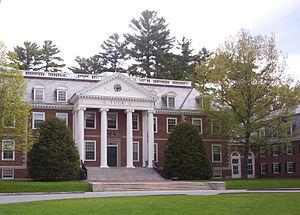
Le Dartmouth College est une université privée du nord-est des États-Unis, située dans la ville de Hanover, dans l'État du New Hampshire. Elle fait partie de l'Ivy League et constitue l'une des neuf universités coloniales fondées avant la Révolution américaine. Elle est l'un des plus anciens établissements d'enseignement supérieur américain et la plus petite de l'Ivy League avec 5 744 étudiants. Créé en 1769 par Eleazar Wheelock, avec des fonds levés partiellement par les efforts d'un prêcheur appelé Samson Occom, le Dartmouth College fonctionne aujourd'hui avec un budget annuel de 629,4 millions de dollars et une dotation de 4,5 milliards de dollars en 2015. Trois écoles spécialisées se trouvent sur son campus : de médecine, d'ingénierie et de commerce. L'université contribue à la vie culturelle de la région avec ses bibliothèques, son musée et son centre Hopkins. Elle affirme son identité grâce à ses traditions étudiantes anciennes et ses nombreuses équipes sportives.